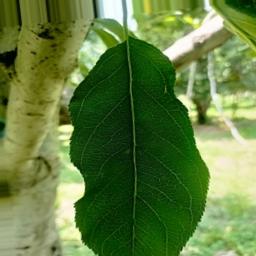
Label: Healthy